Wooster Nagar

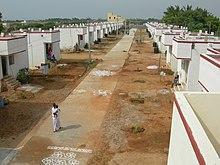
The main street of Wooster Nagar. The English translation is "Noble Street". The white rice-powder patterns on the walks are known as kolams.

Wooster Nagar is the name of a small fishing village in Chengalpattu district in the state of Tamil Nadu, India. Dedicated 3 January 2007, the village consists of 26 homes built with funds donated by citizens of Wooster, Ohio USA. In recognition of these donations, the village residents renamed their village Wooster Nagar. "Nagar" is from Sanskrit and means city.